Suzuki G engine

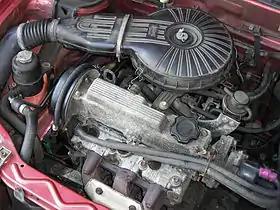
G10A engine in a SF310 Swift

The Suzuki G engine is a series of three- and four-cylinder internal combustion engines manufactured by Suzuki Motor Corporation for various automobiles, primarily based on the GM M platform, as well as many small trucks such as the Suzuki Samurai and Suzuki Vitara and their derivatives.